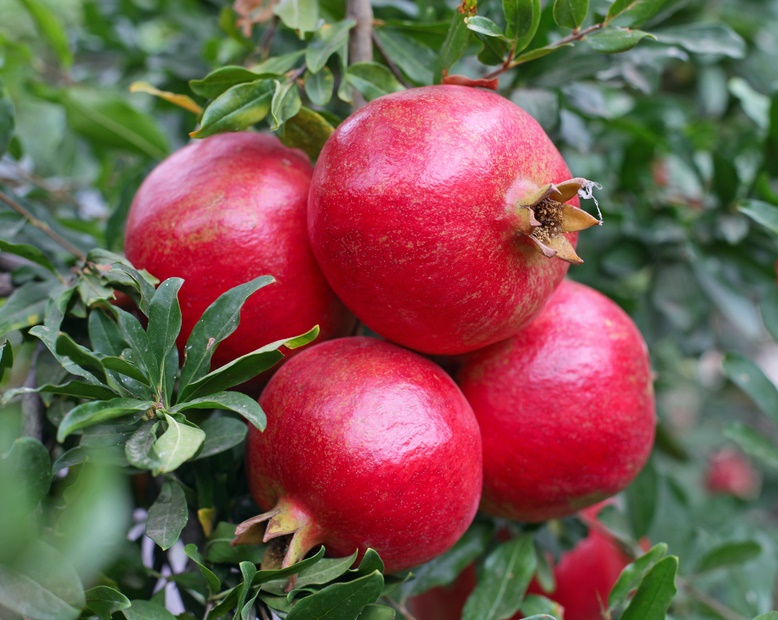
Label: Pomegranate